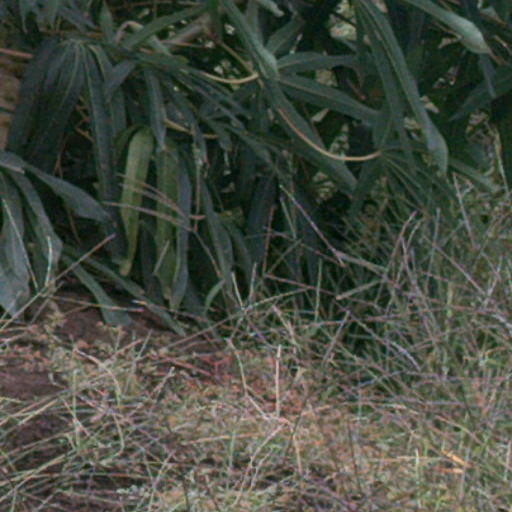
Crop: cassava